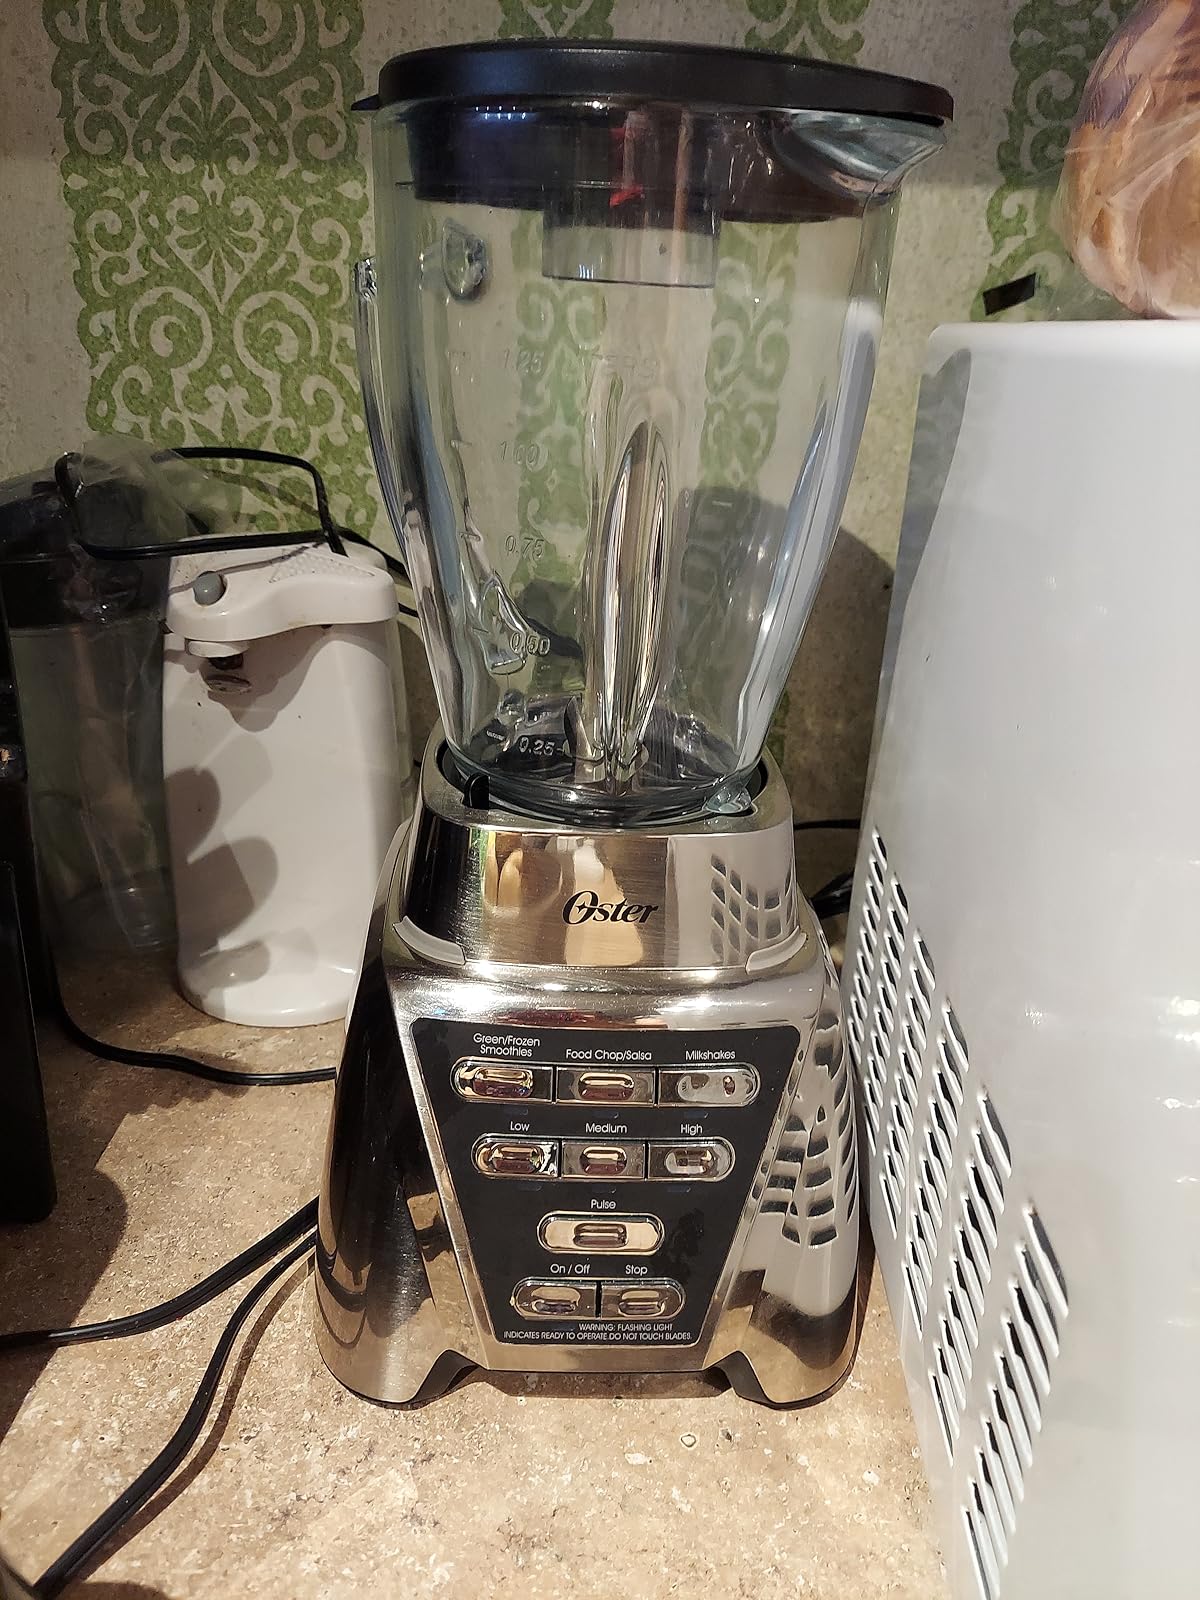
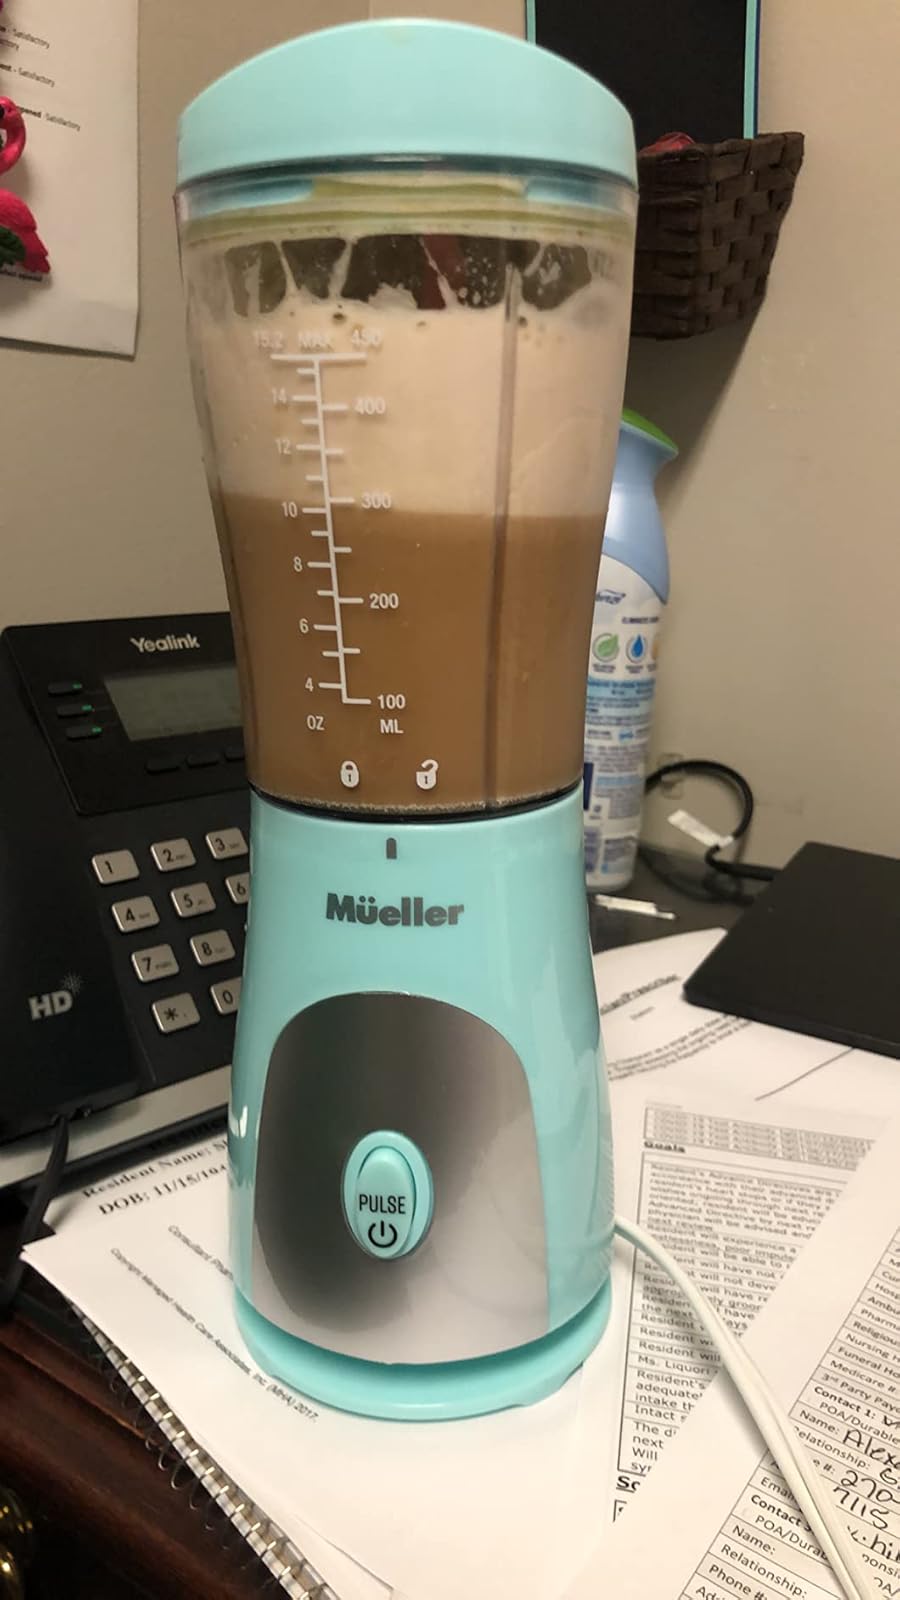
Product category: items_blender
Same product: no